MinebeaMitsumi

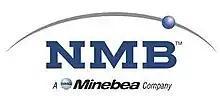
NMB Technologies official logo

In August 2015, a Minebea product gained an entry in the Guinness World Records for being the smallest commercially available mass-produced steel ball bearing in the world. The product concerned was first introduced in 2009, and is primarily used by domestic watchmakers in a number of high-grade mechanical watches to support delicate axles, instead of traditionally used jewels.